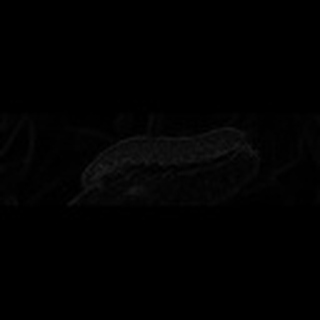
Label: cotton_army_worm